Signal-flow graph

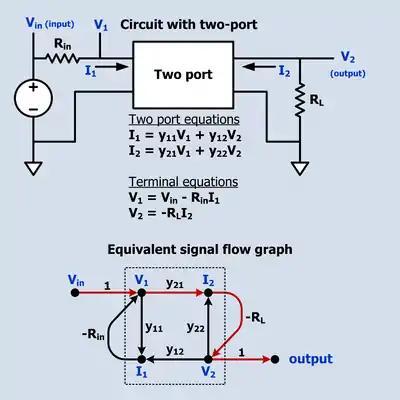
Signal flow graph of a circuit containing a two port. The forward path from input to output is shown in a different color. The dotted line rectangle encloses the portion of the SFG that constitutes the two-port.

The figure to the right depicts a circuit that contains a "y"-parameter two-port network. V is the input of the circuit and V is the output. The two-port equations impose a set of linear constraints between its port voltages and currents. The terminal equations impose other constraints. All these constraints are represented in the SFG (Signal Flow Graph) below the circuit. There is only one path from input to output which is shown in a different color and has a (voltage) gain of -Ry. There are also three loops: -Ry, -Ry, RyRy. Sometimes a loop indicates intentional feedback but it can also indicate a constraint on the relationship of two variables. For example, the equation that describes a resistor says that the ratio of the voltage across the resistor to the current through the resistor is a constant which is called the resistance. This can be interpreted as the voltage is the input and the current is the output, or the current is the input and the voltage is the output, or merely that the voltage and current have a linear relationship. Virtually all passive two terminal devices in a circuit will show up in the SFG as a loop.